Describe the emotion expressed in this image:  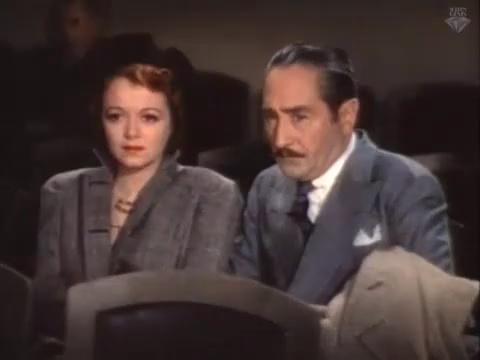
This person displays Fear, valence and arousal with low intensity.